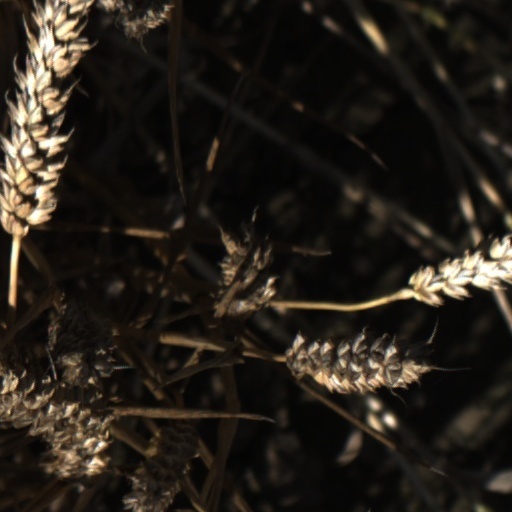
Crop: wheat